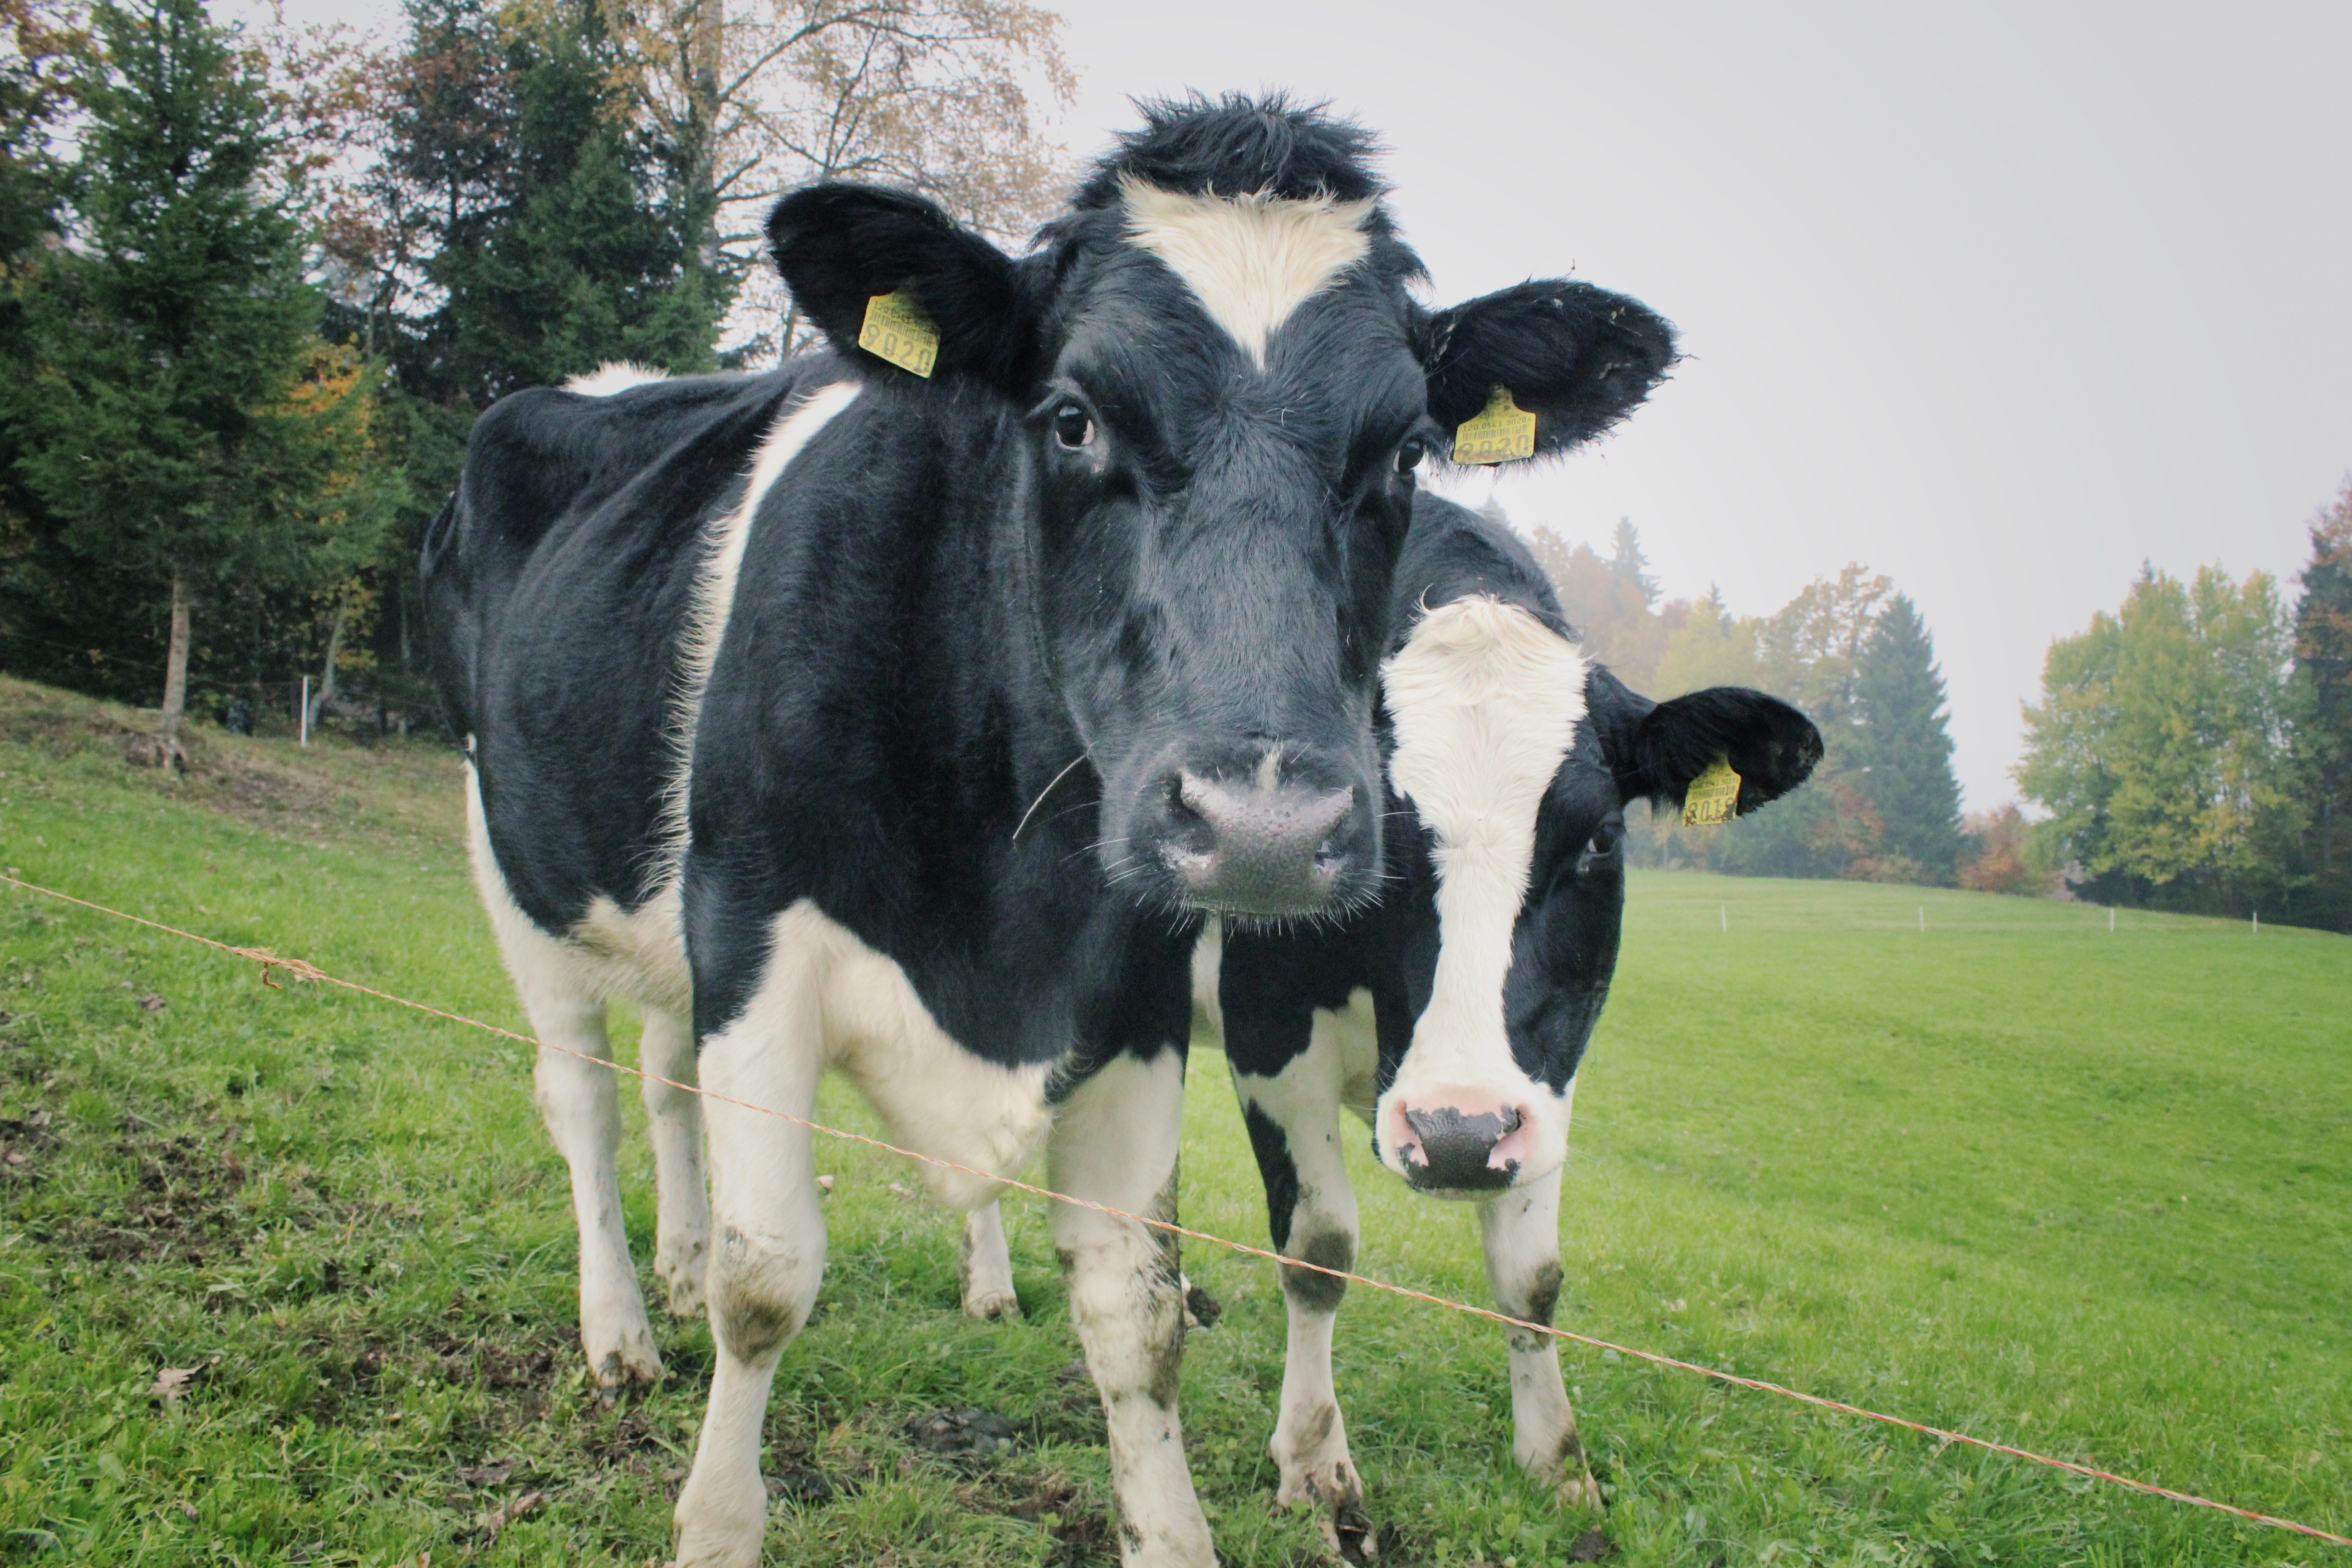
grass, field, farm, meadow, animal, cattle, herd, farming, pasture, grazing, livestock, mammal, agriculture, calf, agricultural, cows, bull, vertebrate, staring, dairy, dairy cow, two cows, staring cows, cattle like mammal, cow goat family